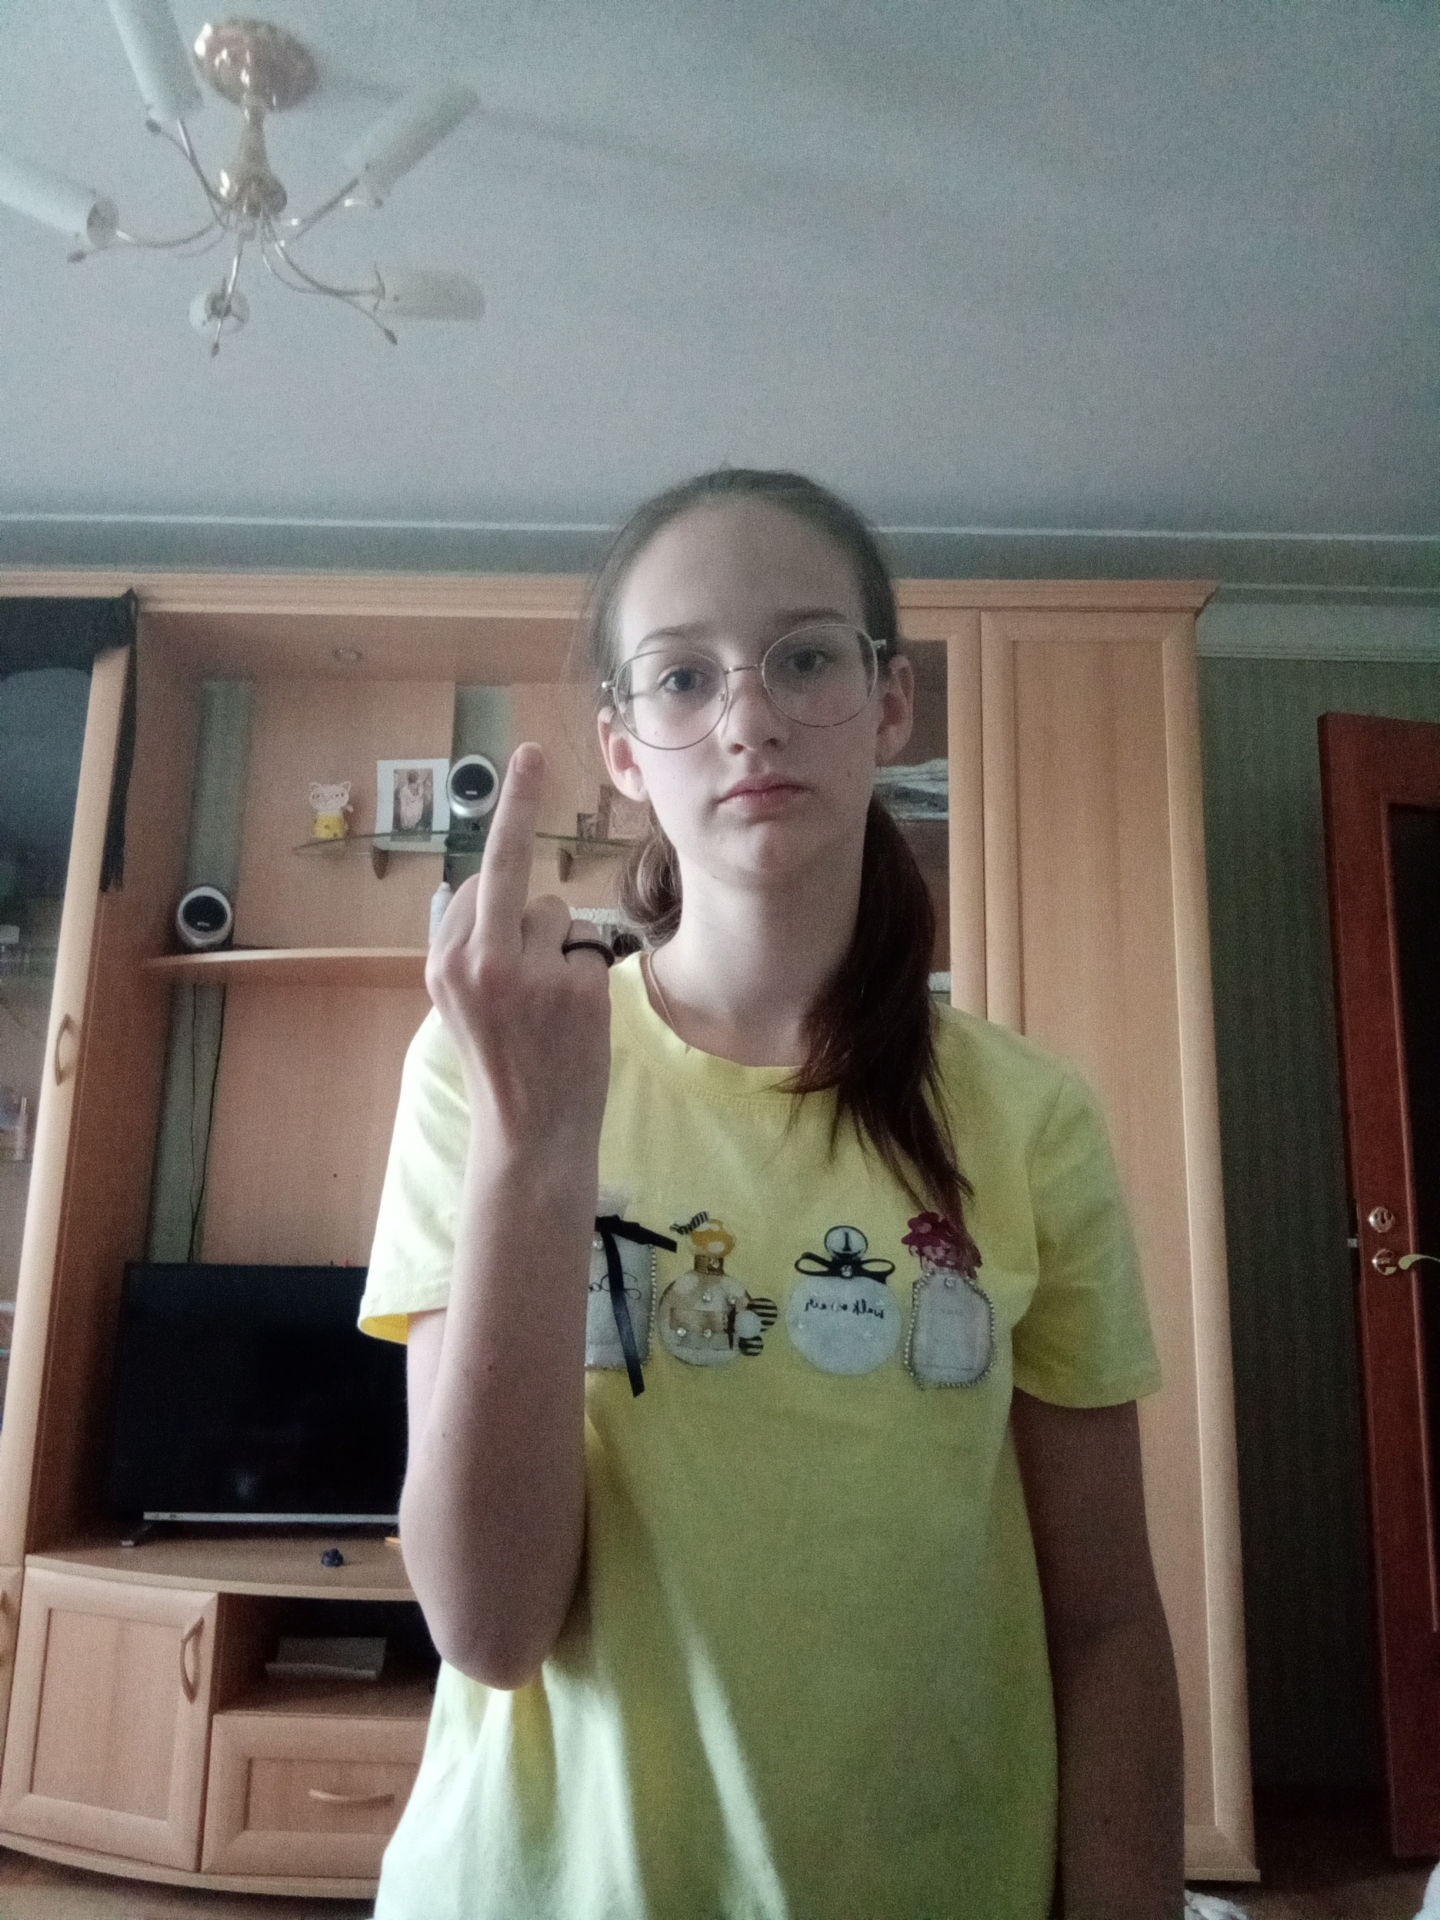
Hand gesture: middle_finger